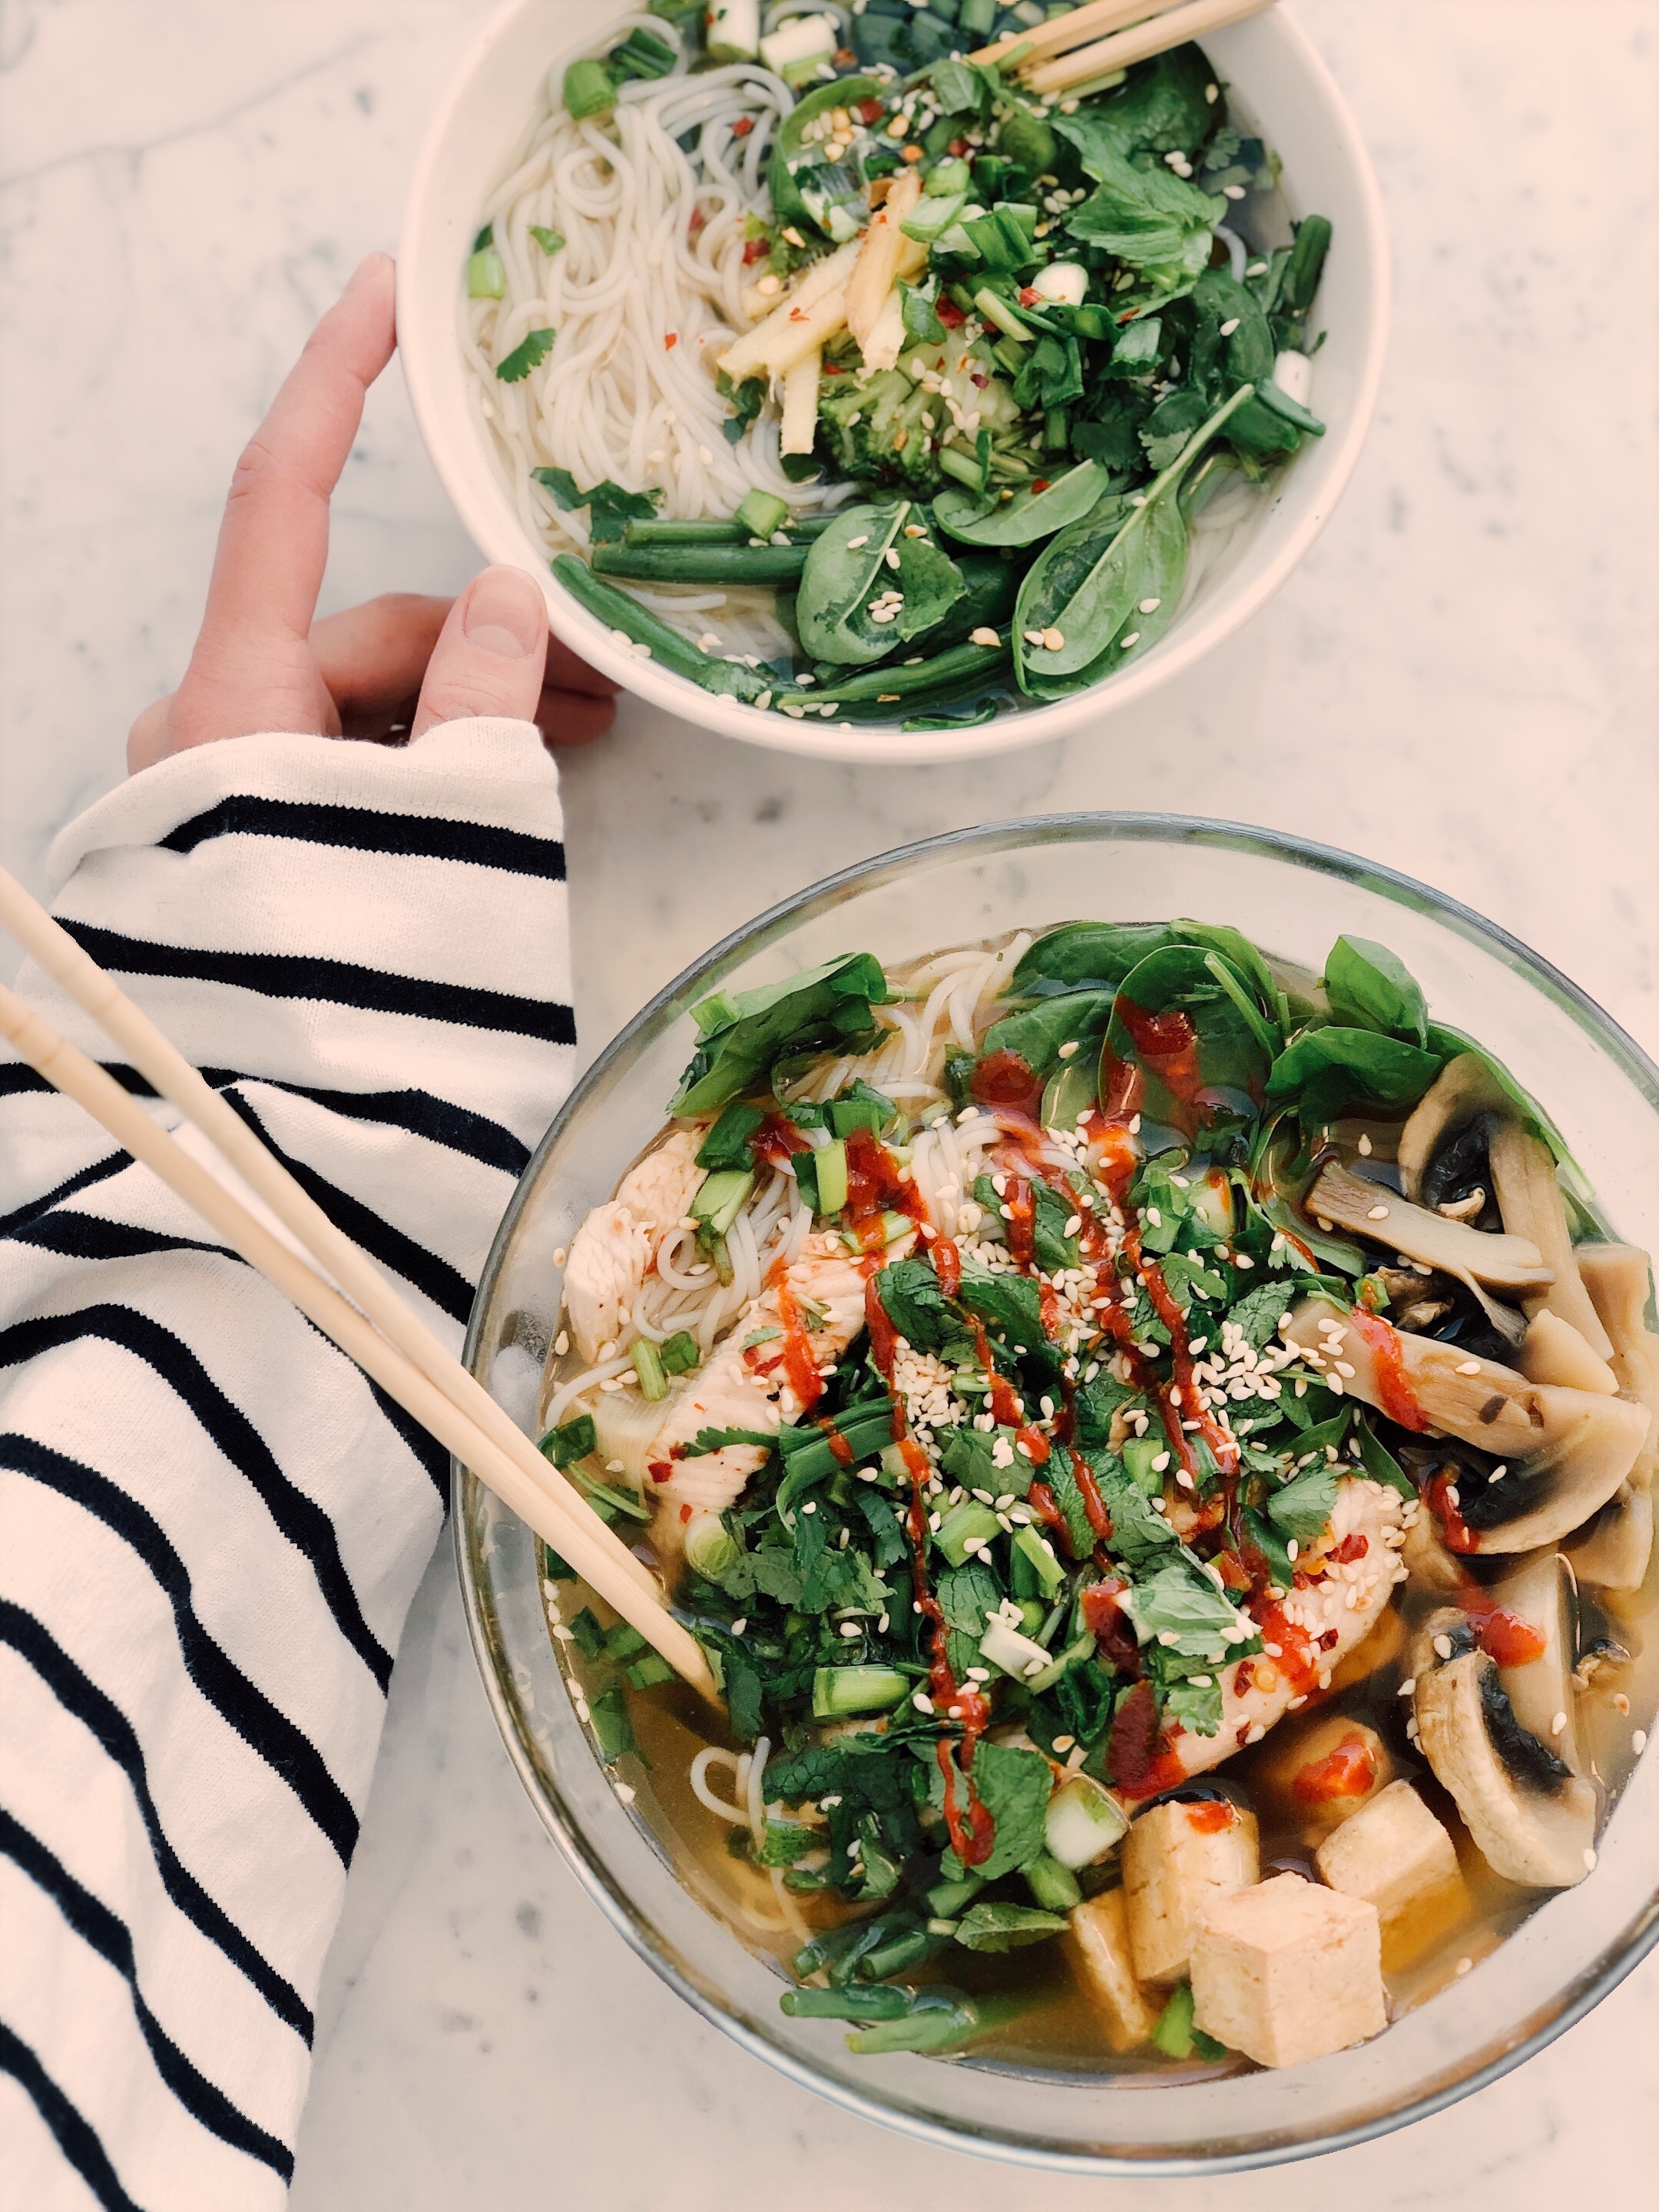
dish, food, cuisine, ingredient, vegetable, leaf vegetable, salad, vegetarian food, produce, recipe, spinach, spinach salad, side dish, lunch, thai food, udon, meal, namul, vietnamese food, kale